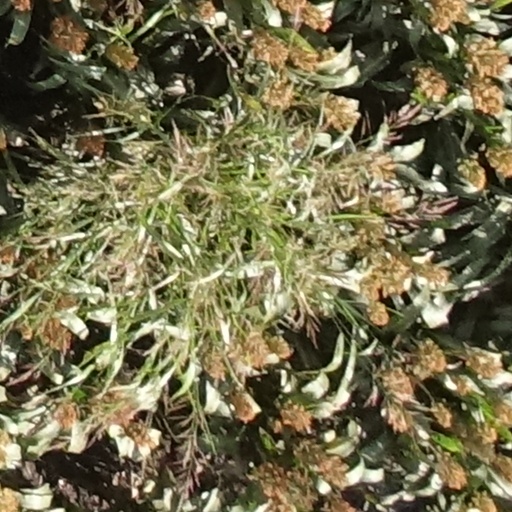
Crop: sorghum